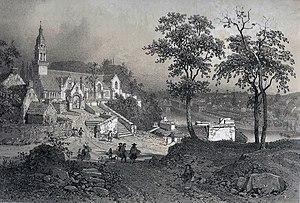
""Châteaulin, vue prise de la chapelle de l'ancien cimetière"" (dessin d'Eugène Cicéri, publié dans Félix Benoist, ""La Bretagne contemporaine"", tome ""Finistère"", 1867)"
Châteaulin [ ʃatolɛ̃] est une commune française du département du Finistère, en région Bretagne.